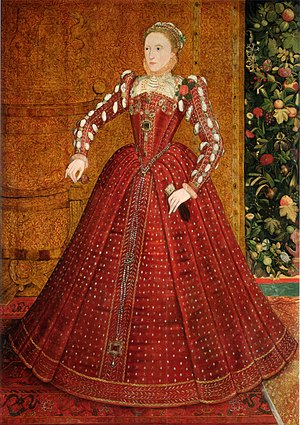
Steven van der Meulen / Liv
Steven van der Meulen var en flamsk kunstmaler.